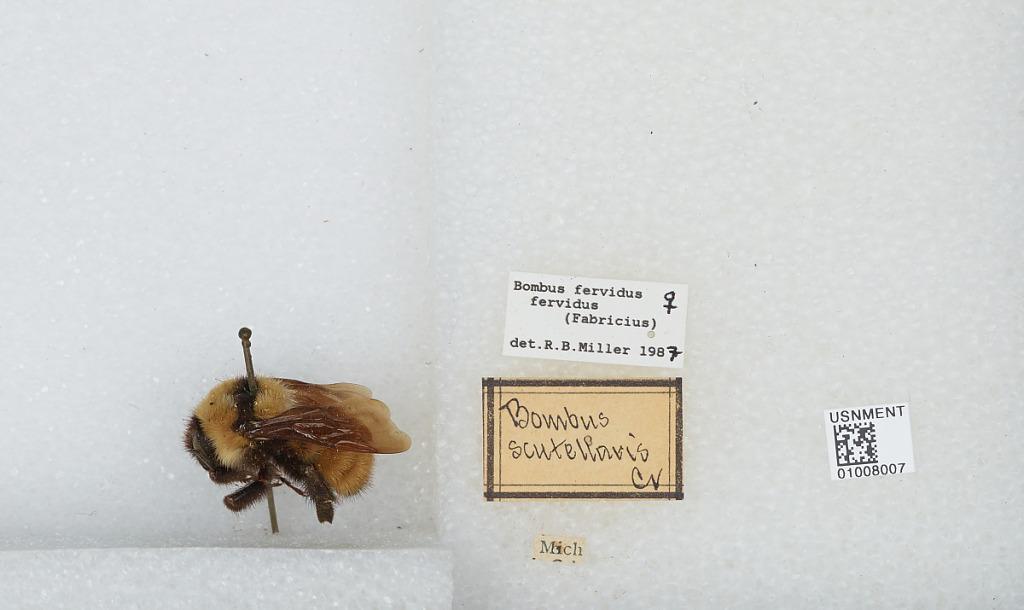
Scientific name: Bombus (Fervidobombus) fervidus fervidus (Fabricius)
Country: United States
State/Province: Michigan
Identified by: Miller, R. B.